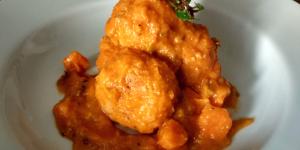
albondigas en salsa de verduras